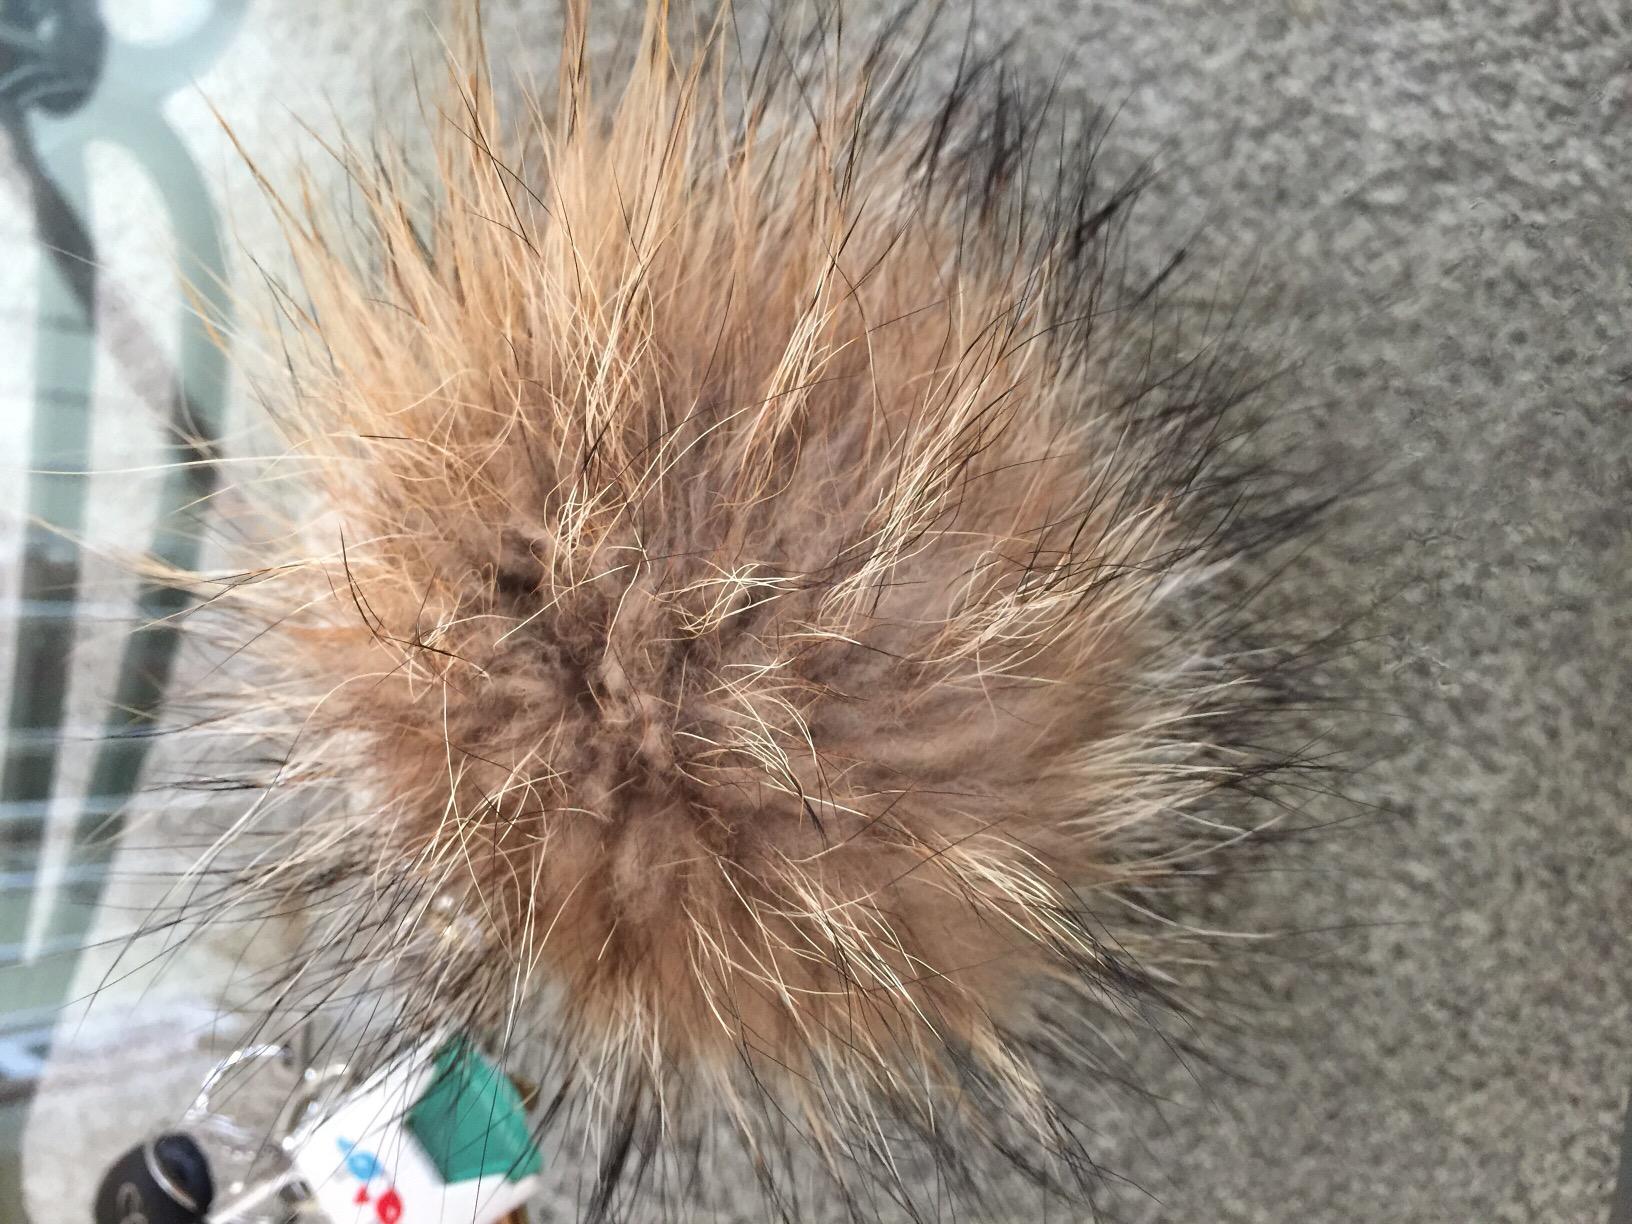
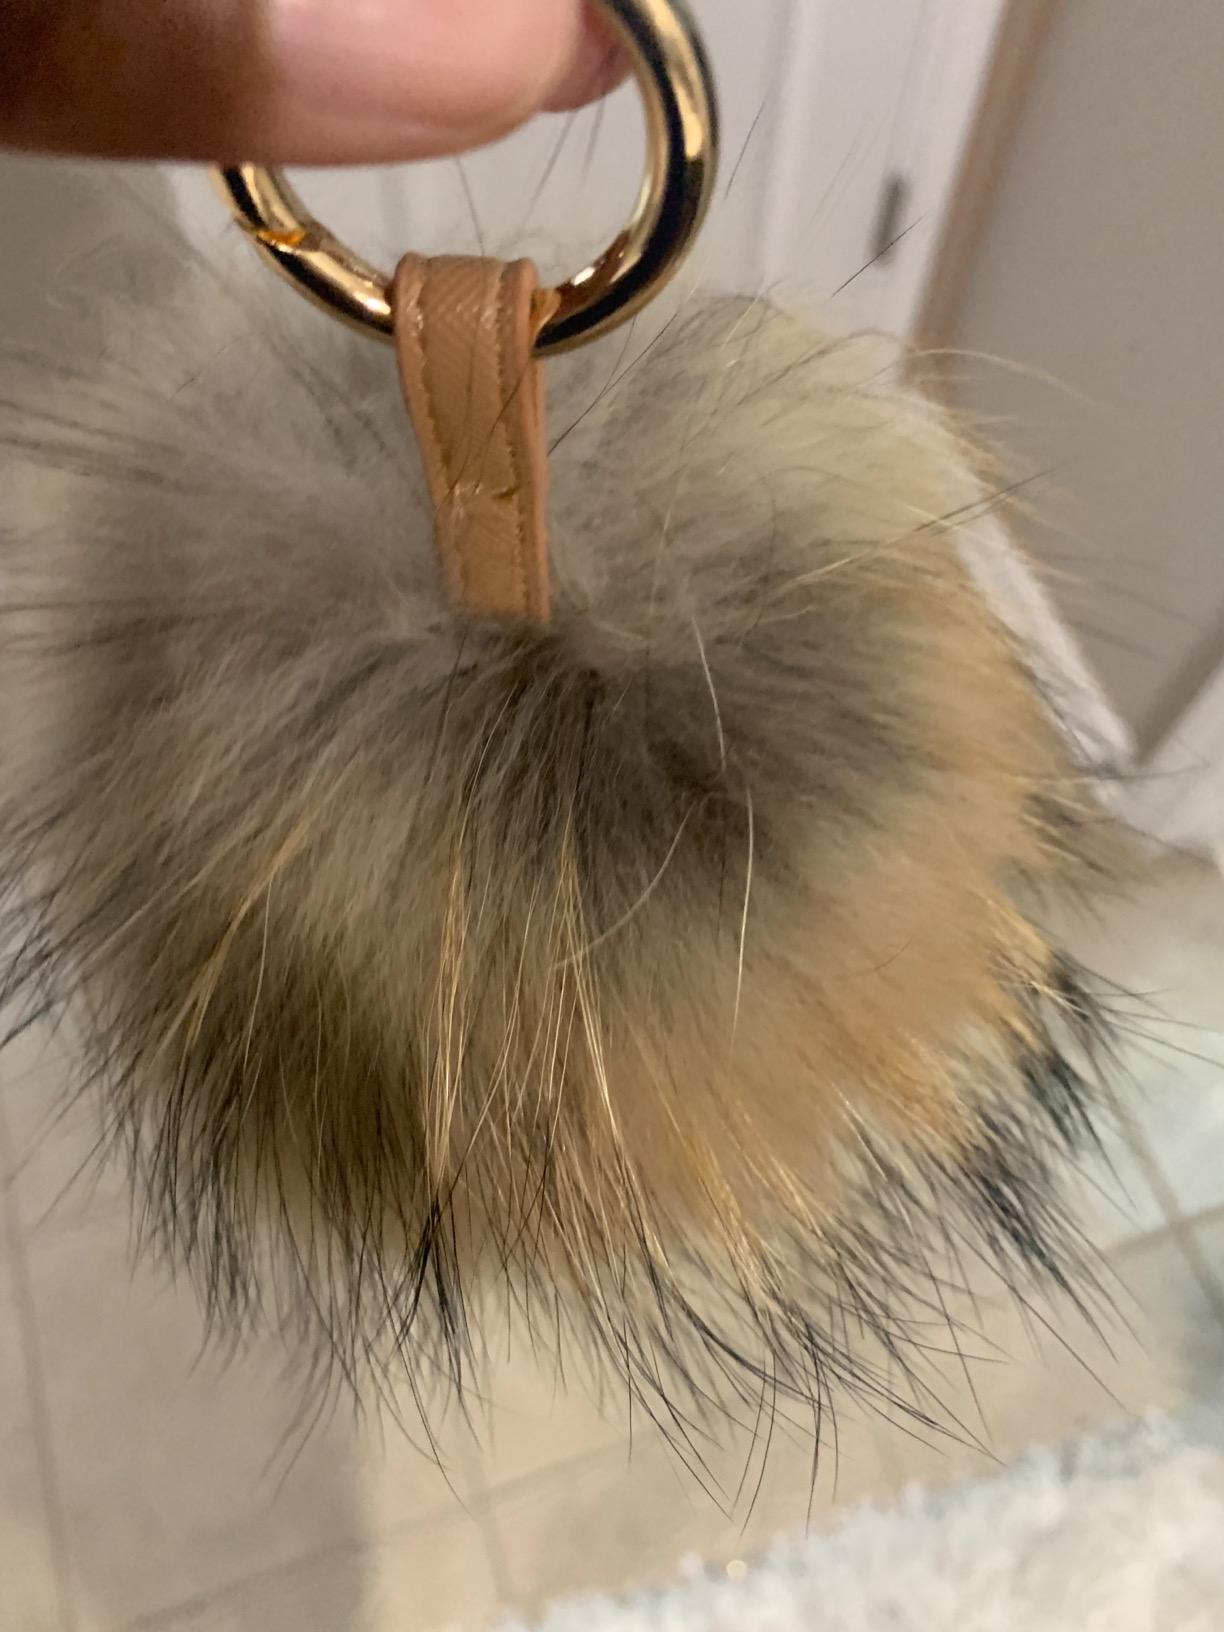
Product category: accessories_keychain
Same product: yes